Hawthorn East

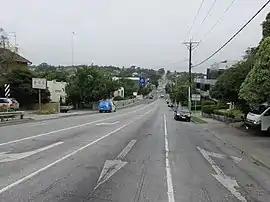
Toorak Road in Hawthorn East

Hawthorn East is a suburb of Melbourne, Victoria, Australia, east of the Melbourne central business district, located within the City of Boroondara local government area. Hawthorn East recorded a population of 14,834 at the 2021 census.